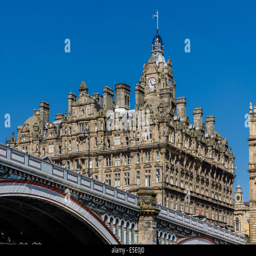
accommodation seen from below a city .